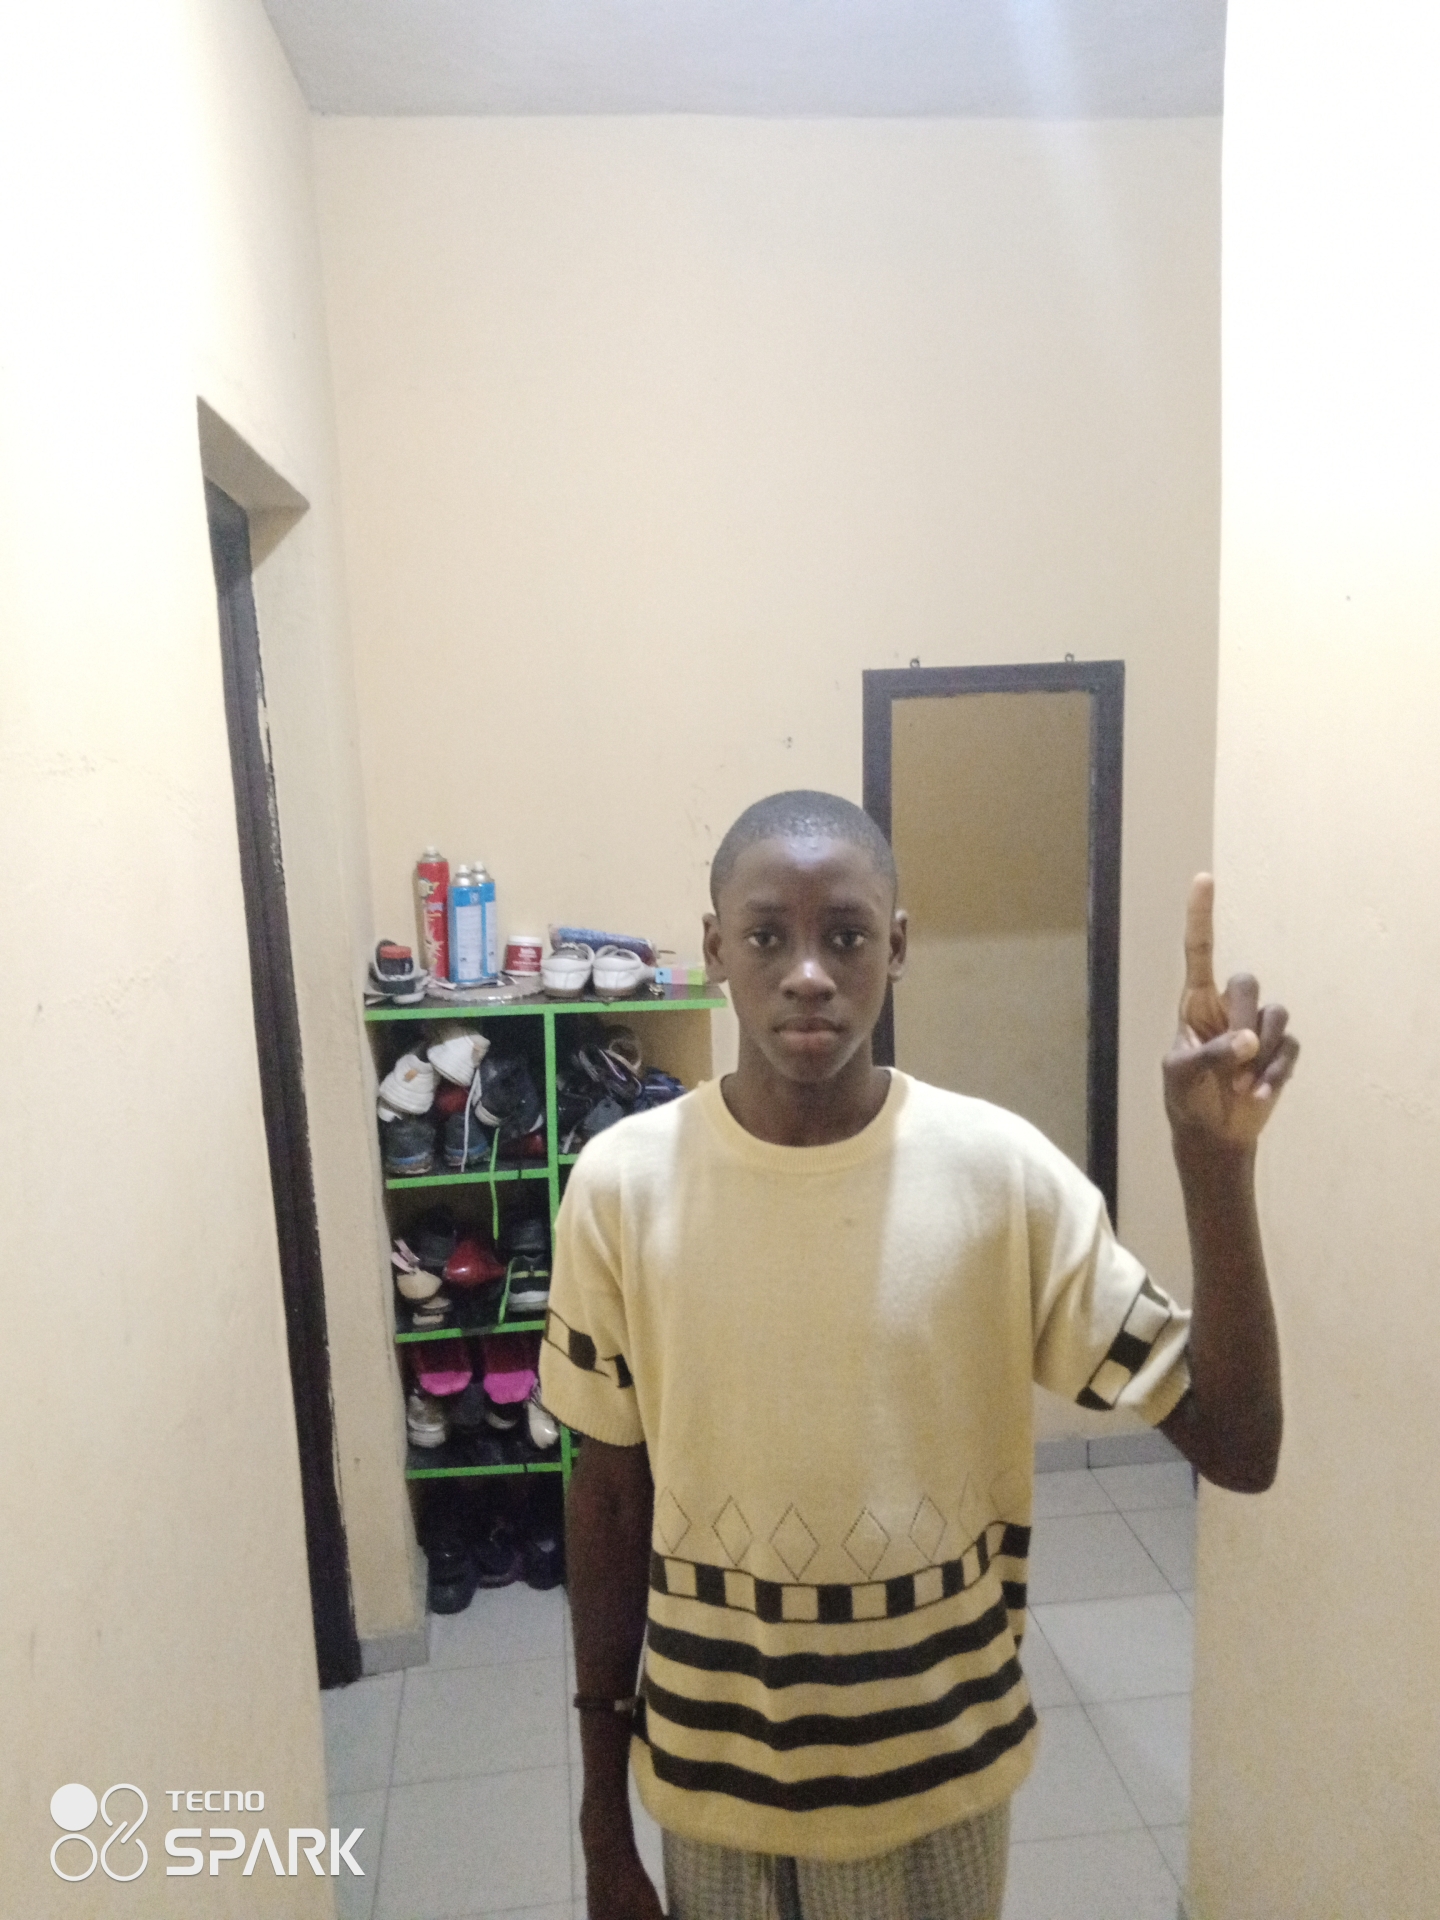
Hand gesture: one